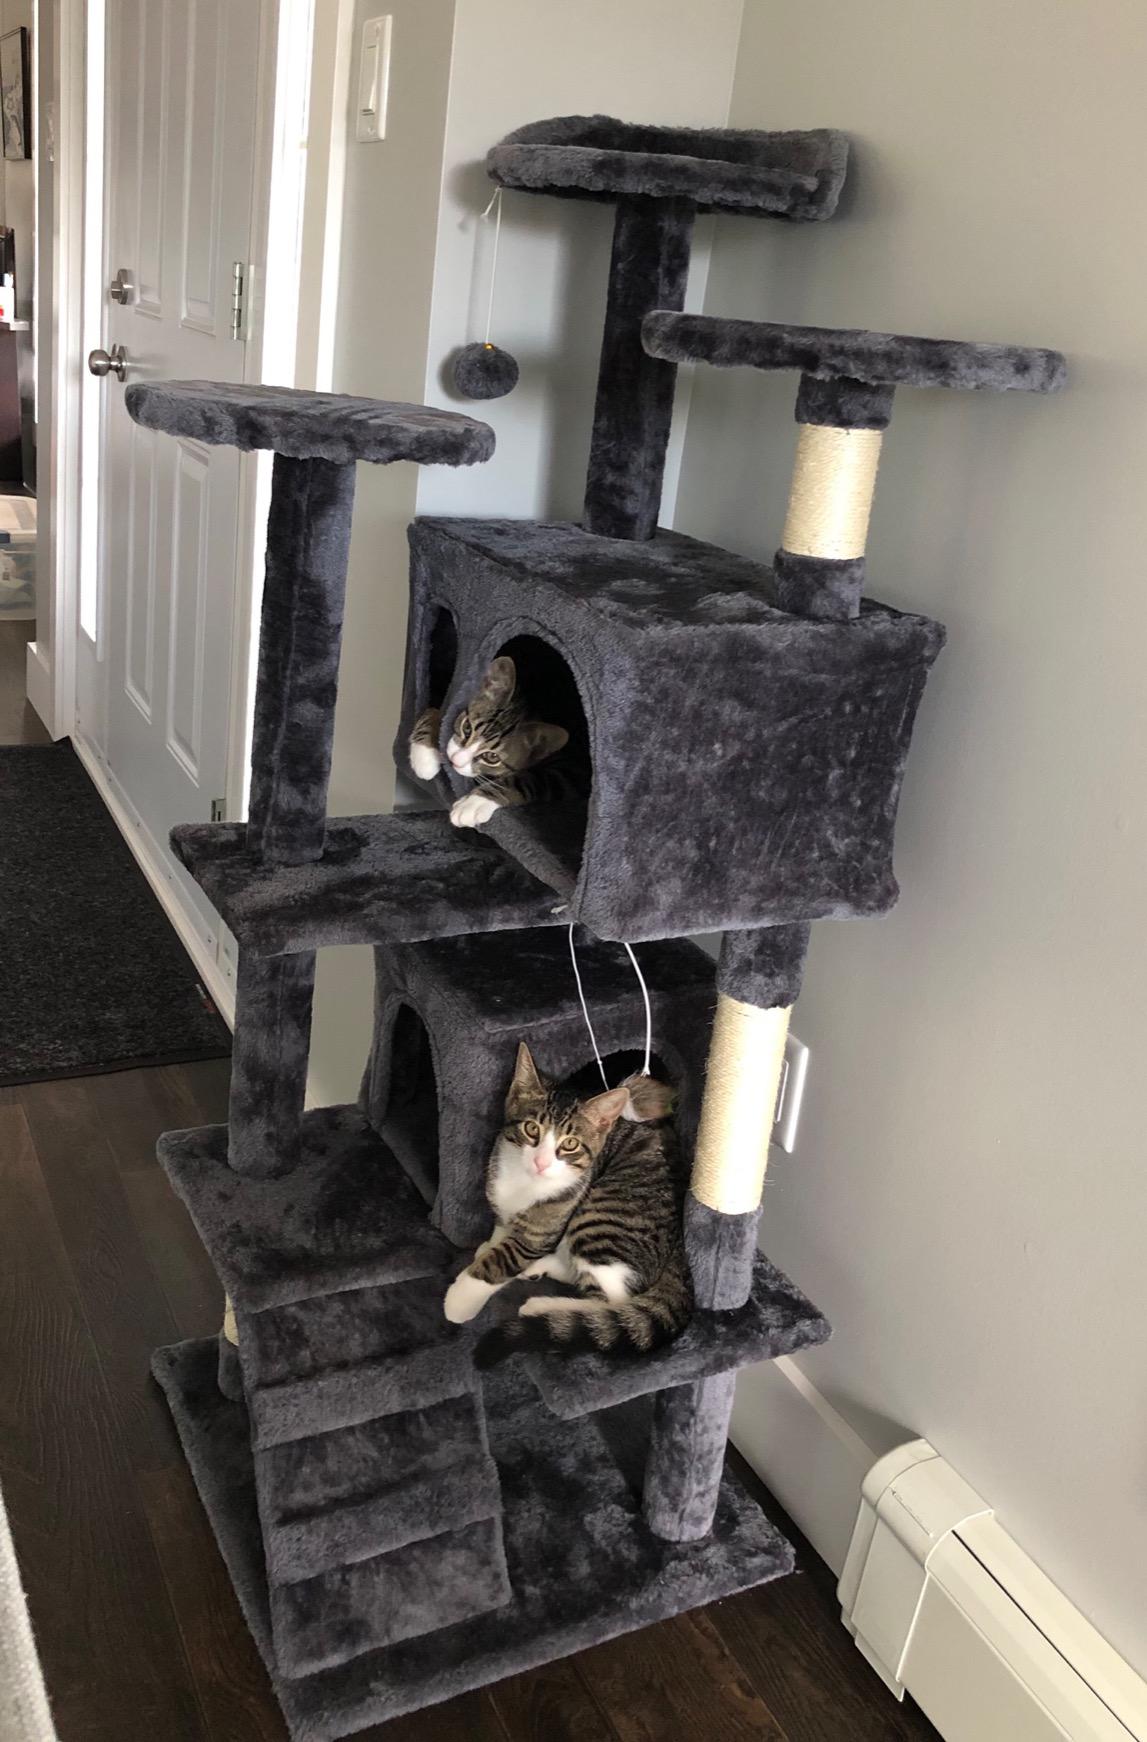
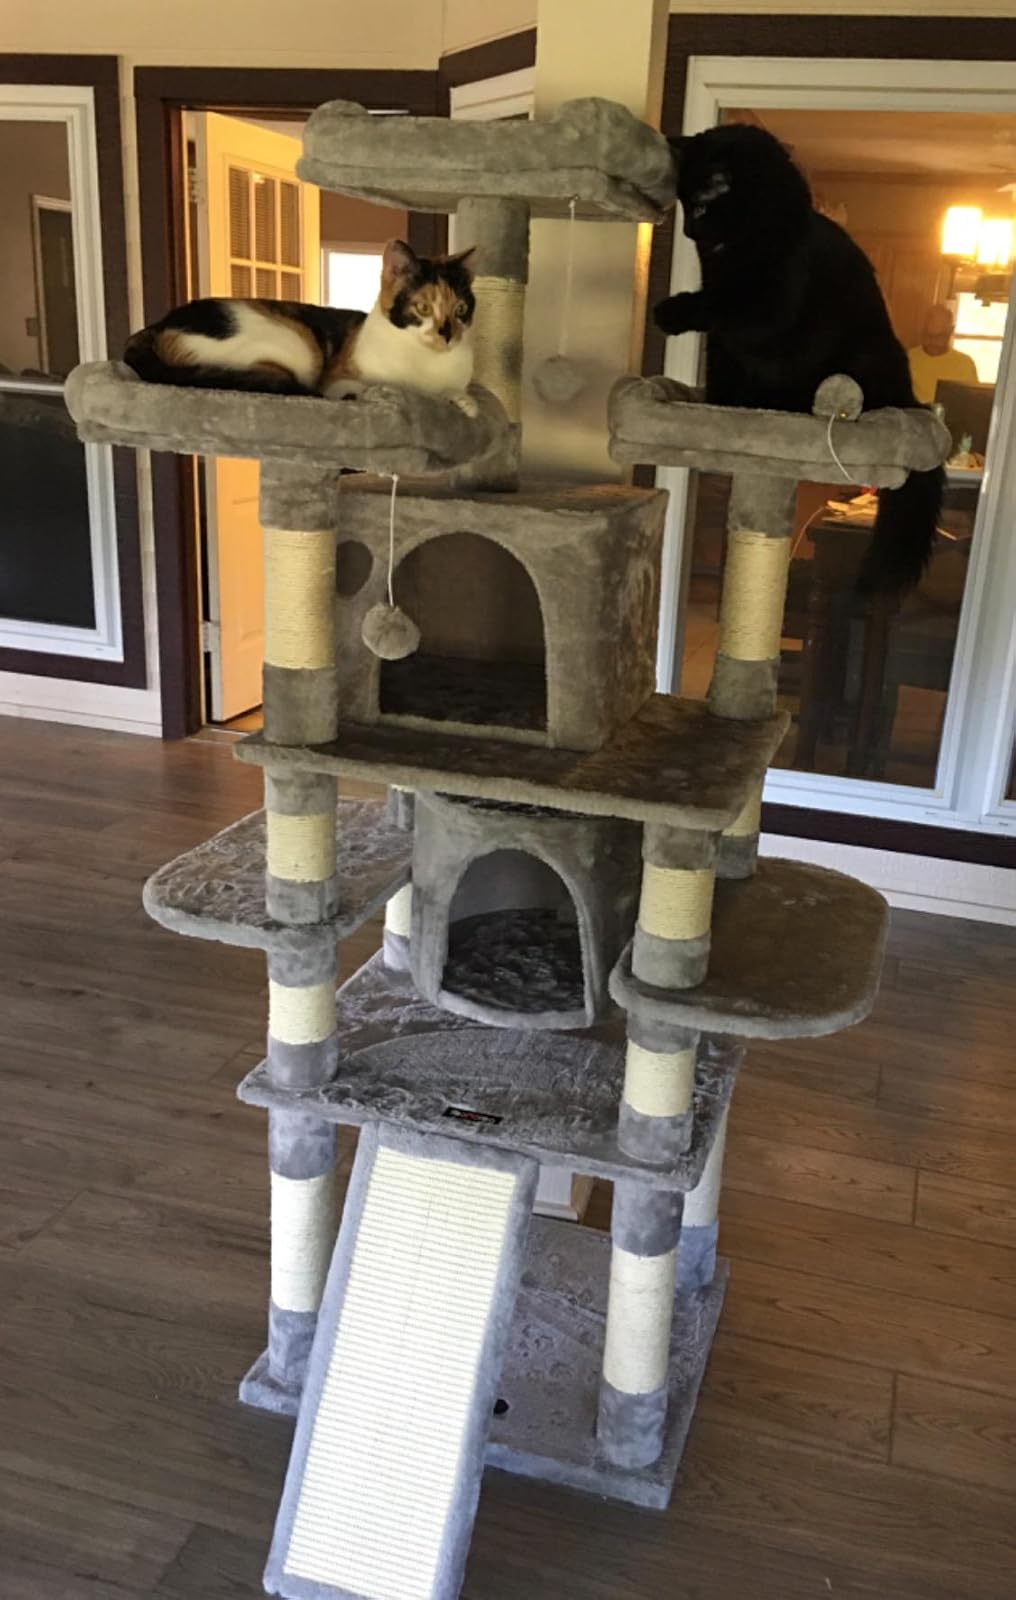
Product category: items_cat tree
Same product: no